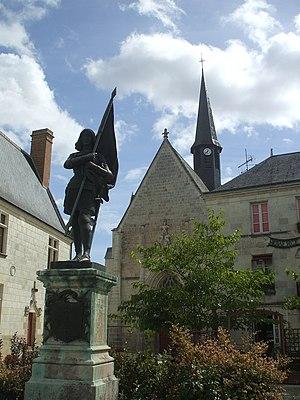
Sainte-Catherine-de-Fierbois est une commune française du département d'Indre-et-Loire, en région Centre-Val de Loire.
Cet article recense les œuvres d'art dans l'espace public de l'Indre-et-Loire, en France.
La liste de statues de Jeanne d'Arc recense les statues représentant Jeanne d'Arc, héroïne de l'histoire de France, chef de guerre et sainte de l'Église catholique.